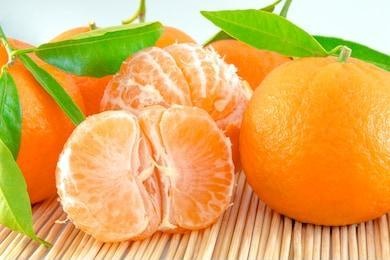
Label: mandarine